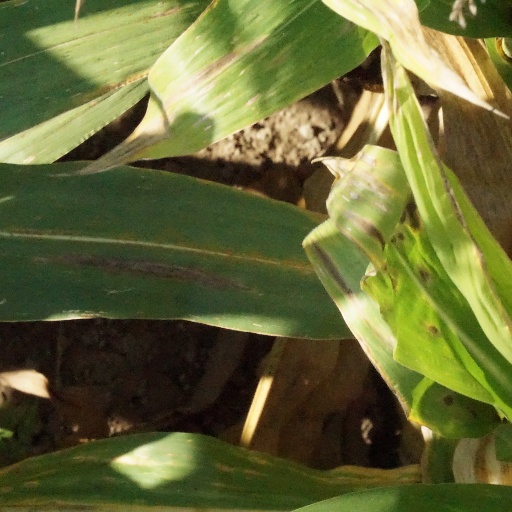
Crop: maize; corn